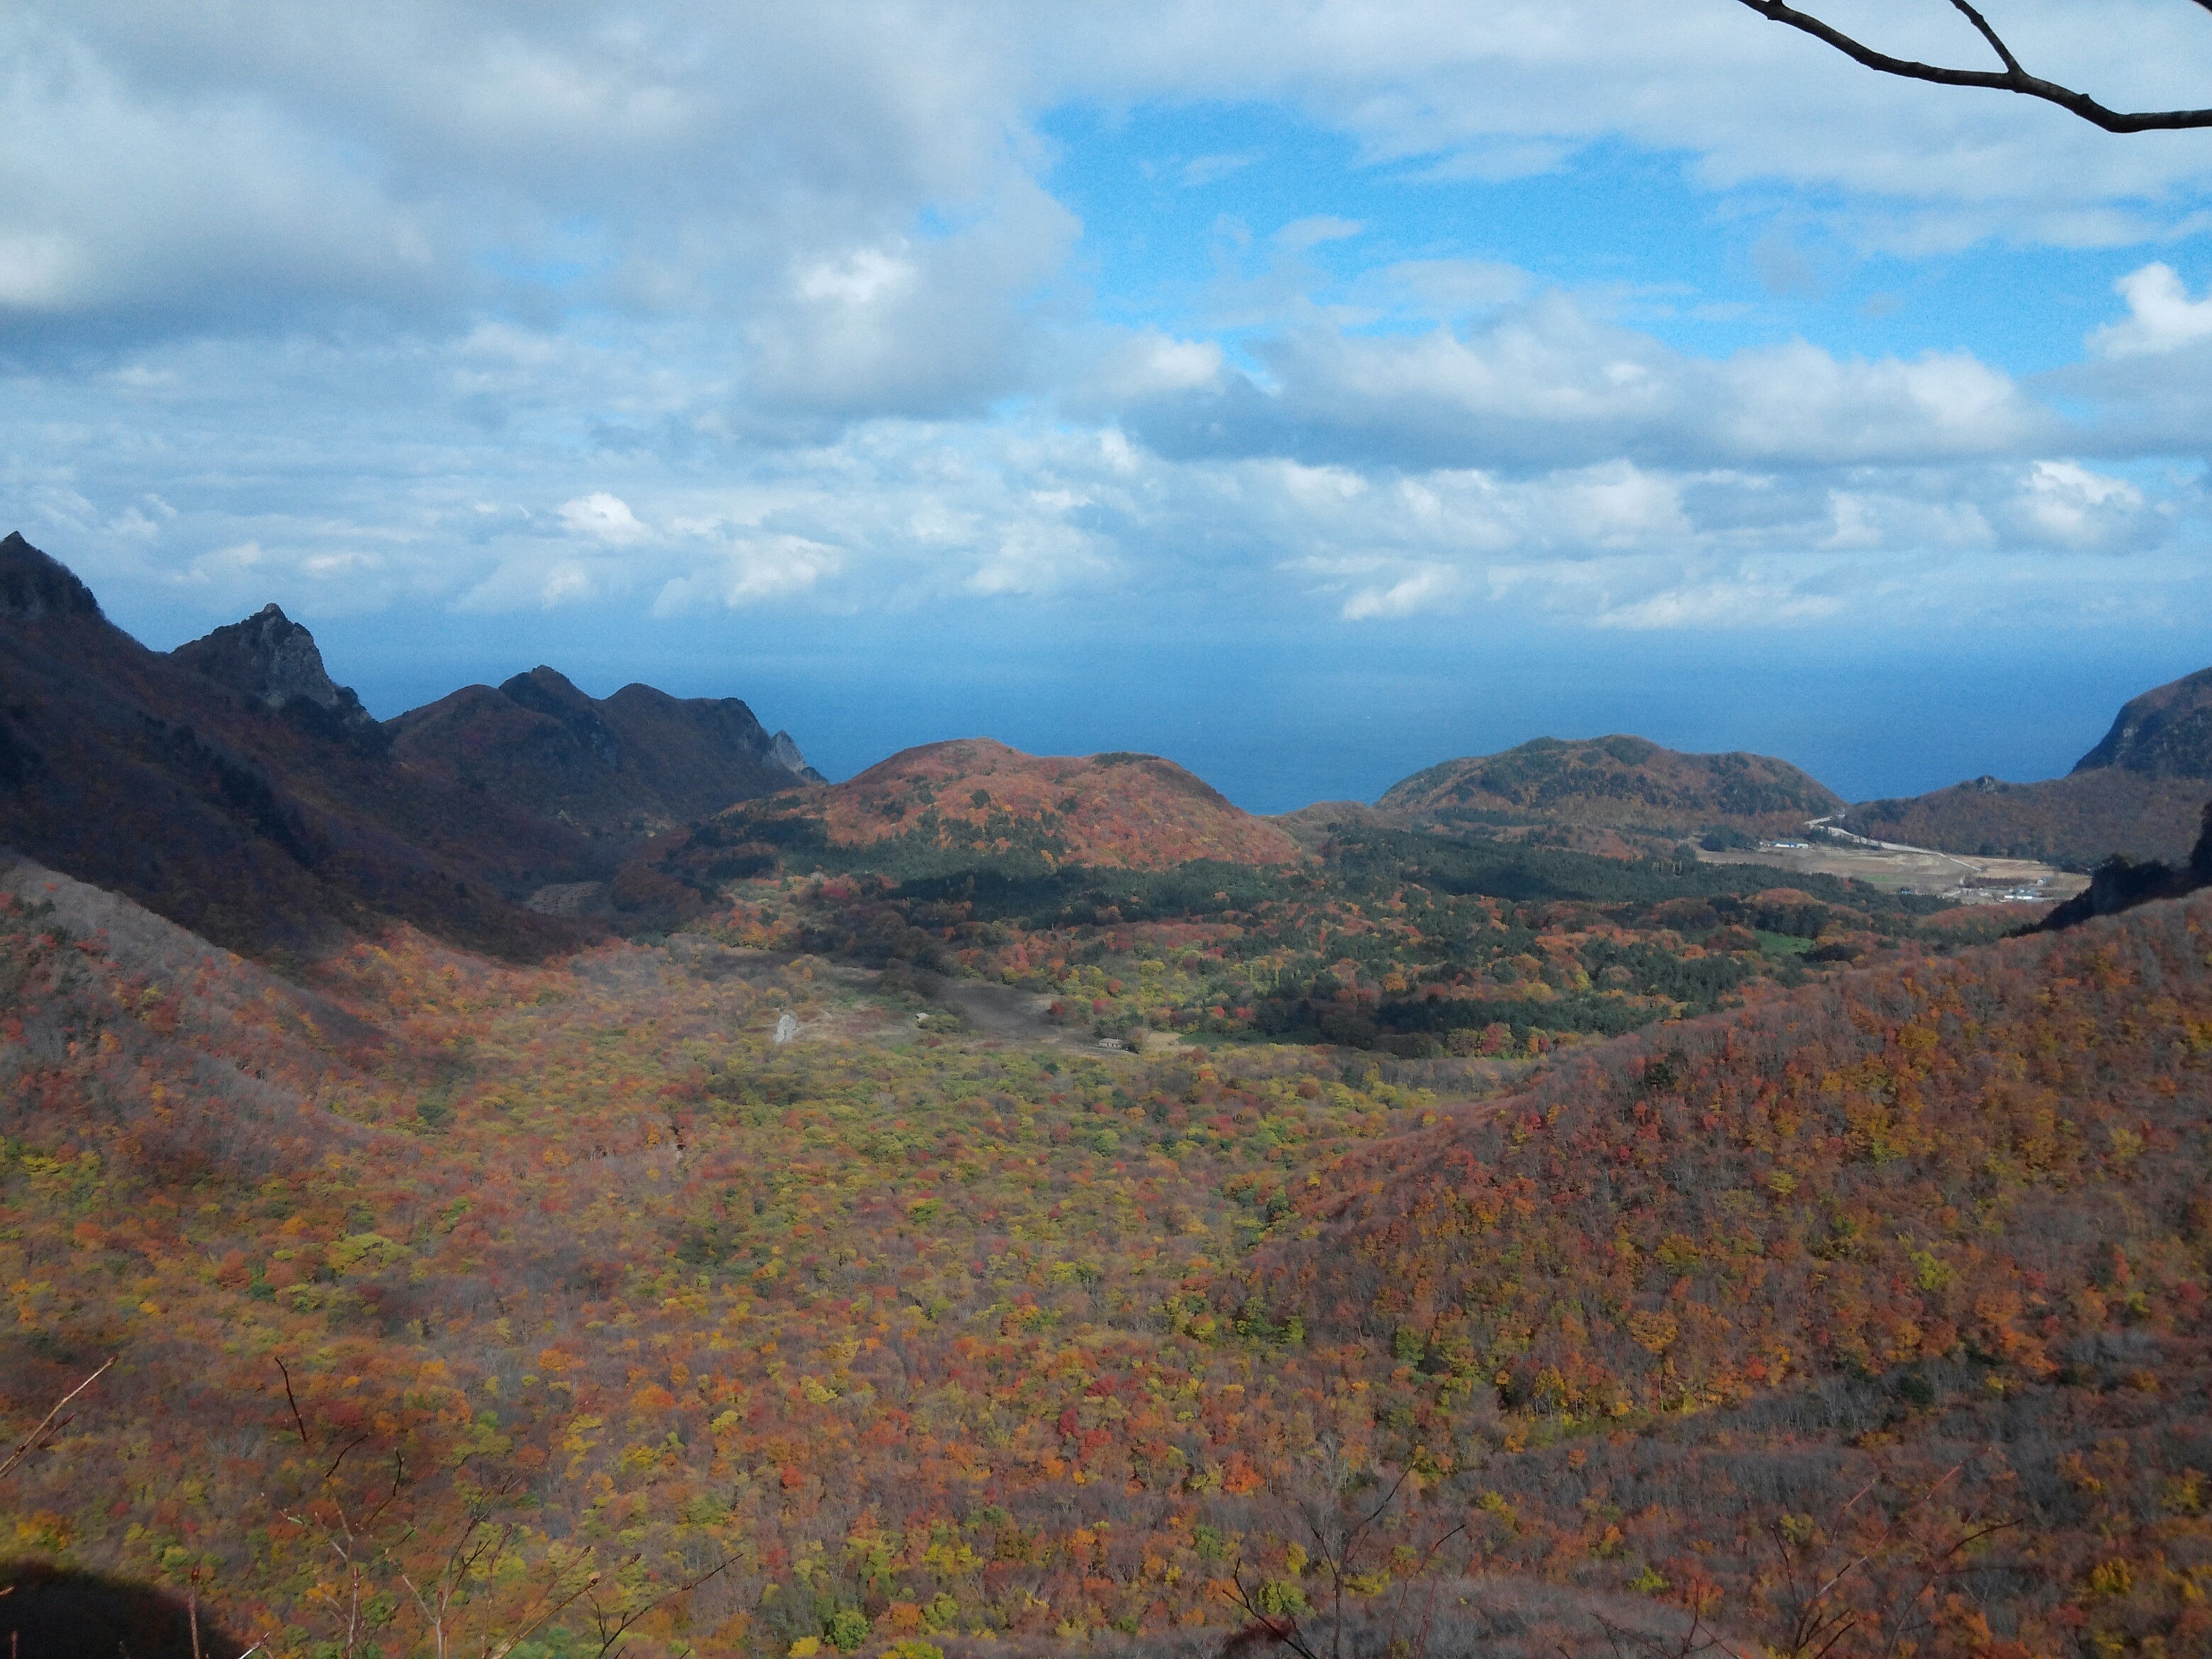
landscape, nature, wilderness, walking, mountain, trail, leaf, hill, lake, adventure, valley, mountain range, autumn, ridge, leaves, geology, plateau, fell, loch, autumn leaves, ecosystem, landform, red maple leaf, supplementary, geographical feature, mountainous landforms